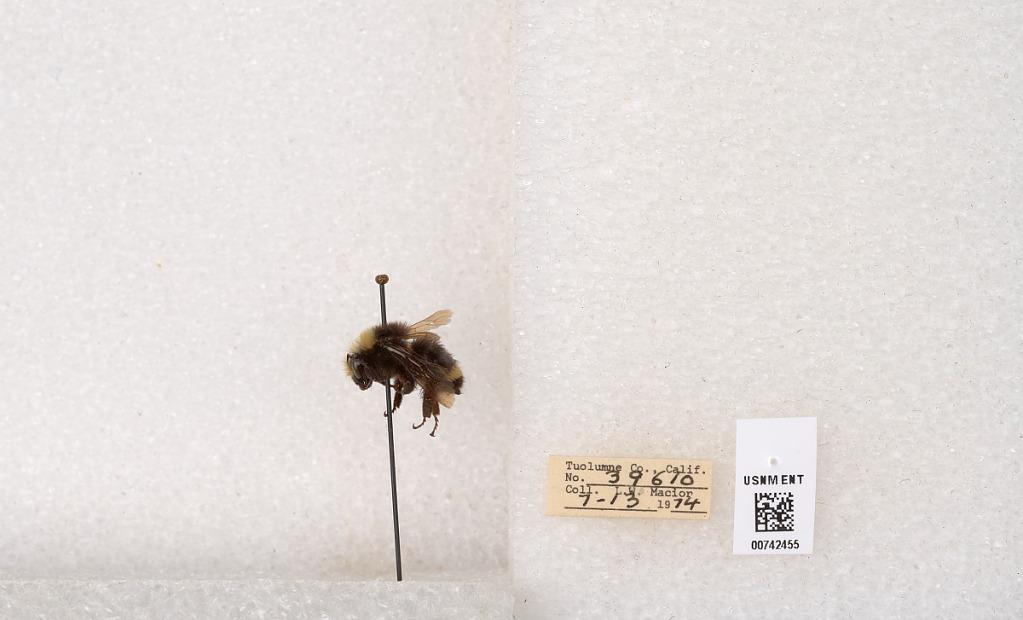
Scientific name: Bombus (Pyrobombus) vosnesenskii Radoszkowski
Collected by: L. Macior
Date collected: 1974-7-13
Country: United States
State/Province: California
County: Tuolumne
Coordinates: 38.0276, -119.955